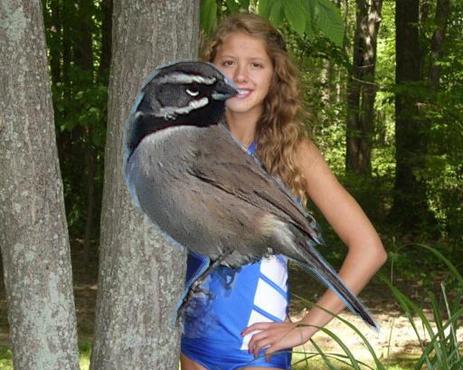
Bird species: Black_throated_Sparrow
Bird type: landbird
Background: land